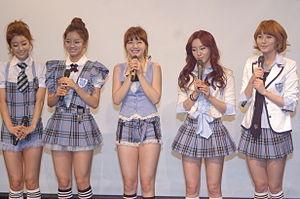
Girl's Day est un girl group sud-coréen de quatre membres formé par Dream Tea Entertainment, une filiale de KOSDAQ-Wellmade Star M. Le groupe est composé de quatre filles Sojin, Minah, Yura et Hyeri. Leur fanclub officiel se nomme Dai5y.